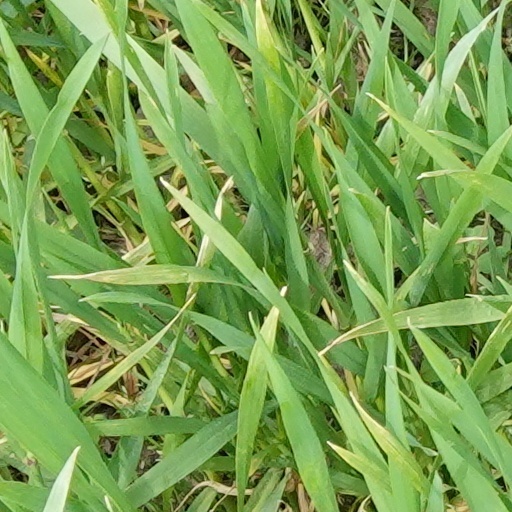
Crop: wheat